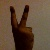
The image shows a hand gesture representing the number 2 in Indian Sign Language.